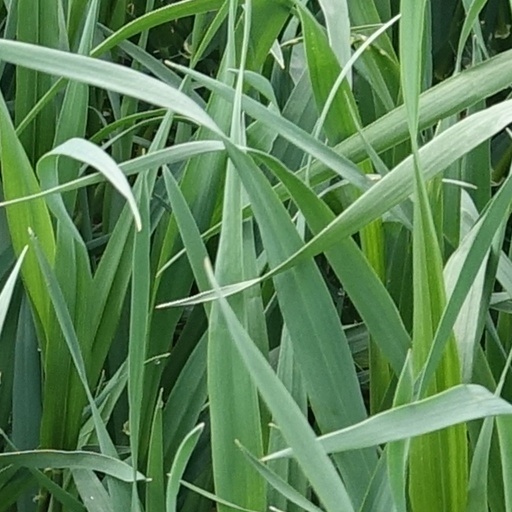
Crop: wheat